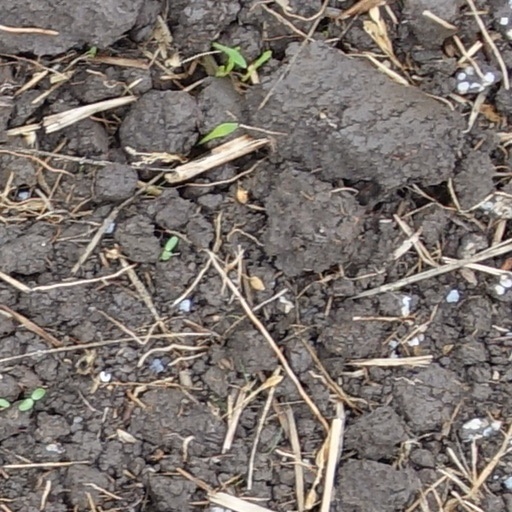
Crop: wheat